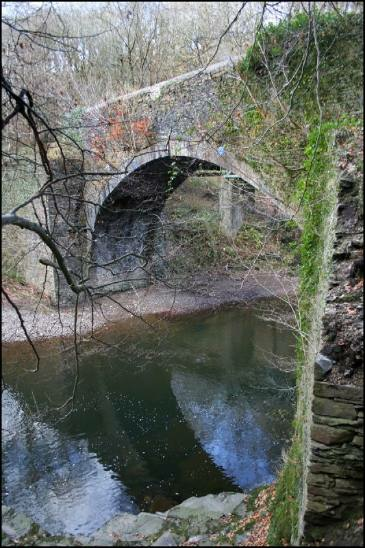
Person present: No